Carry On Laughing

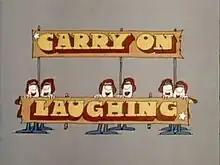

Carry On Laughing is a British television comedy series produced in 1975 for ATV. Based on the "Carry On" films, it was an attempt to address the films' declining cinema attendance by transferring the franchise to television. Many of the original cast members were featured in the series.